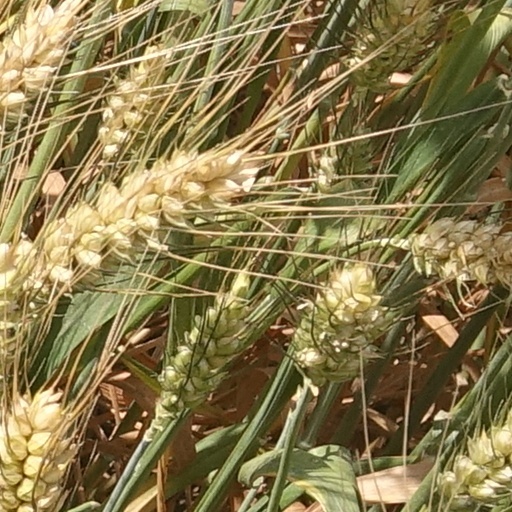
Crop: wheat